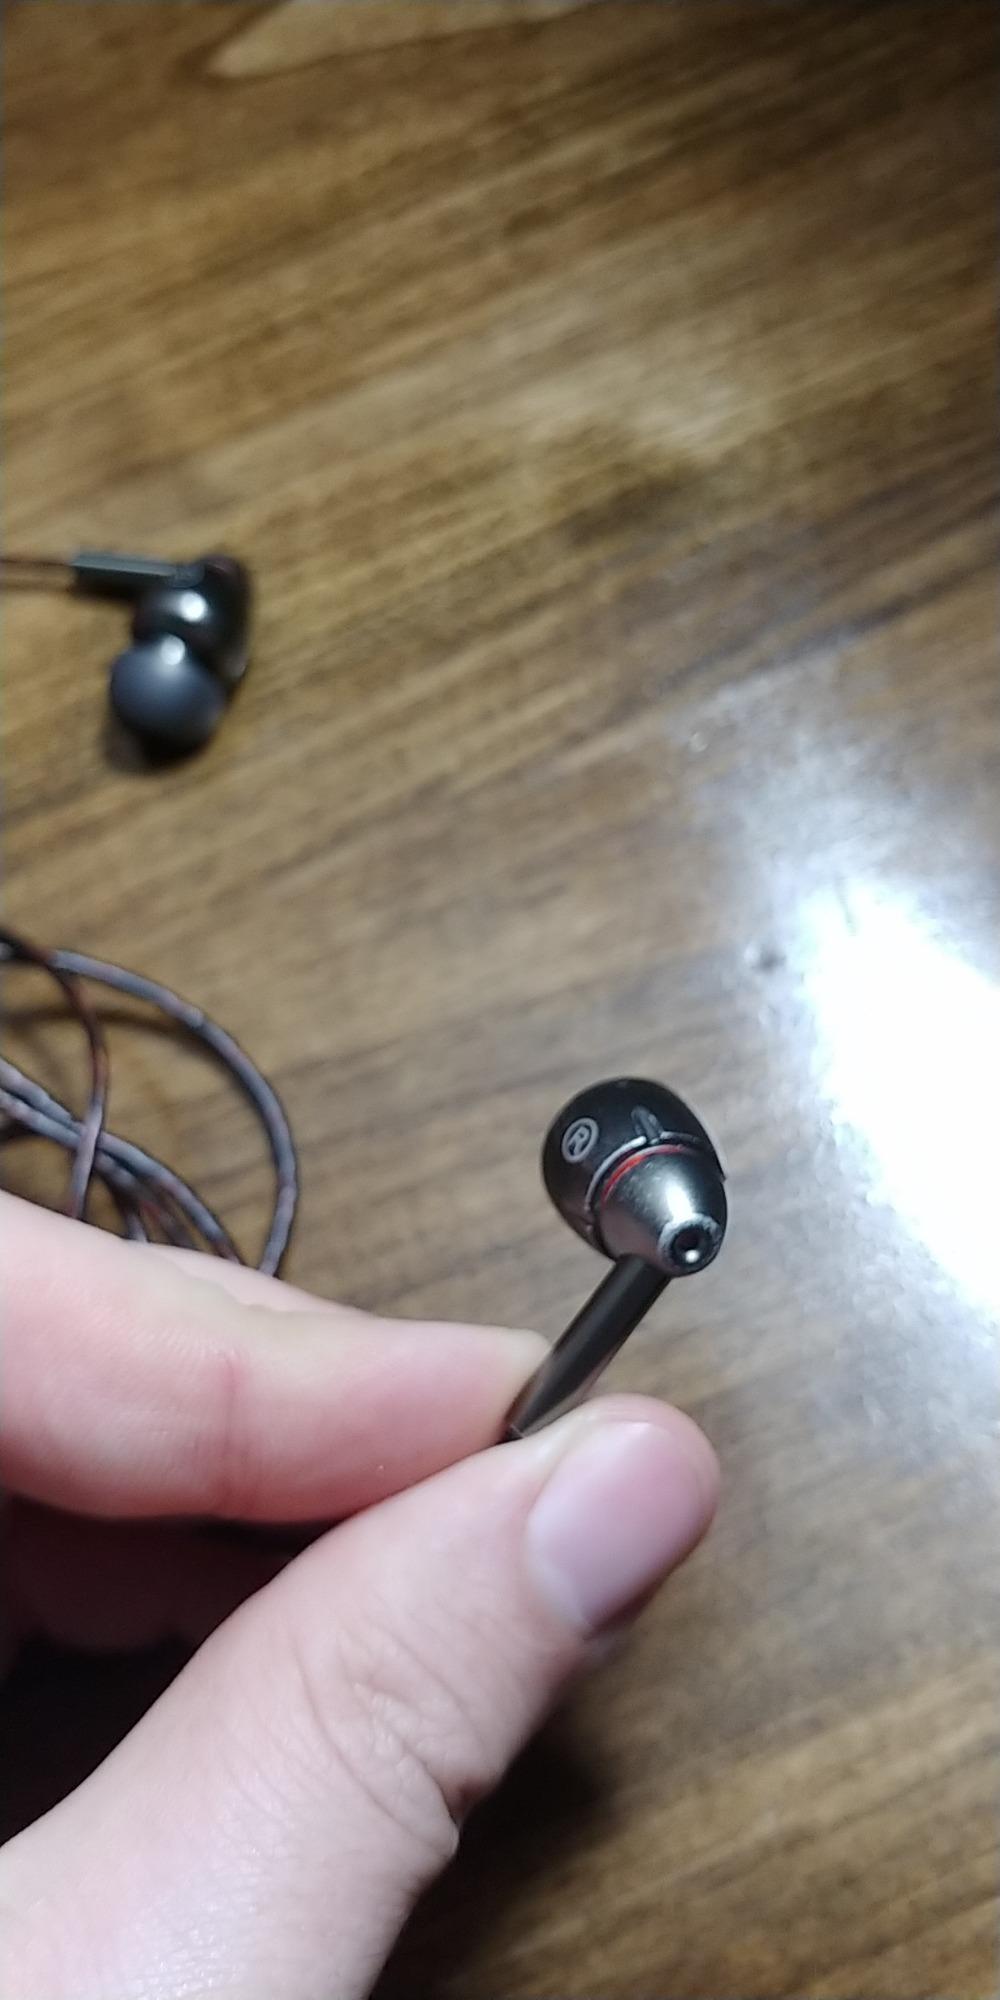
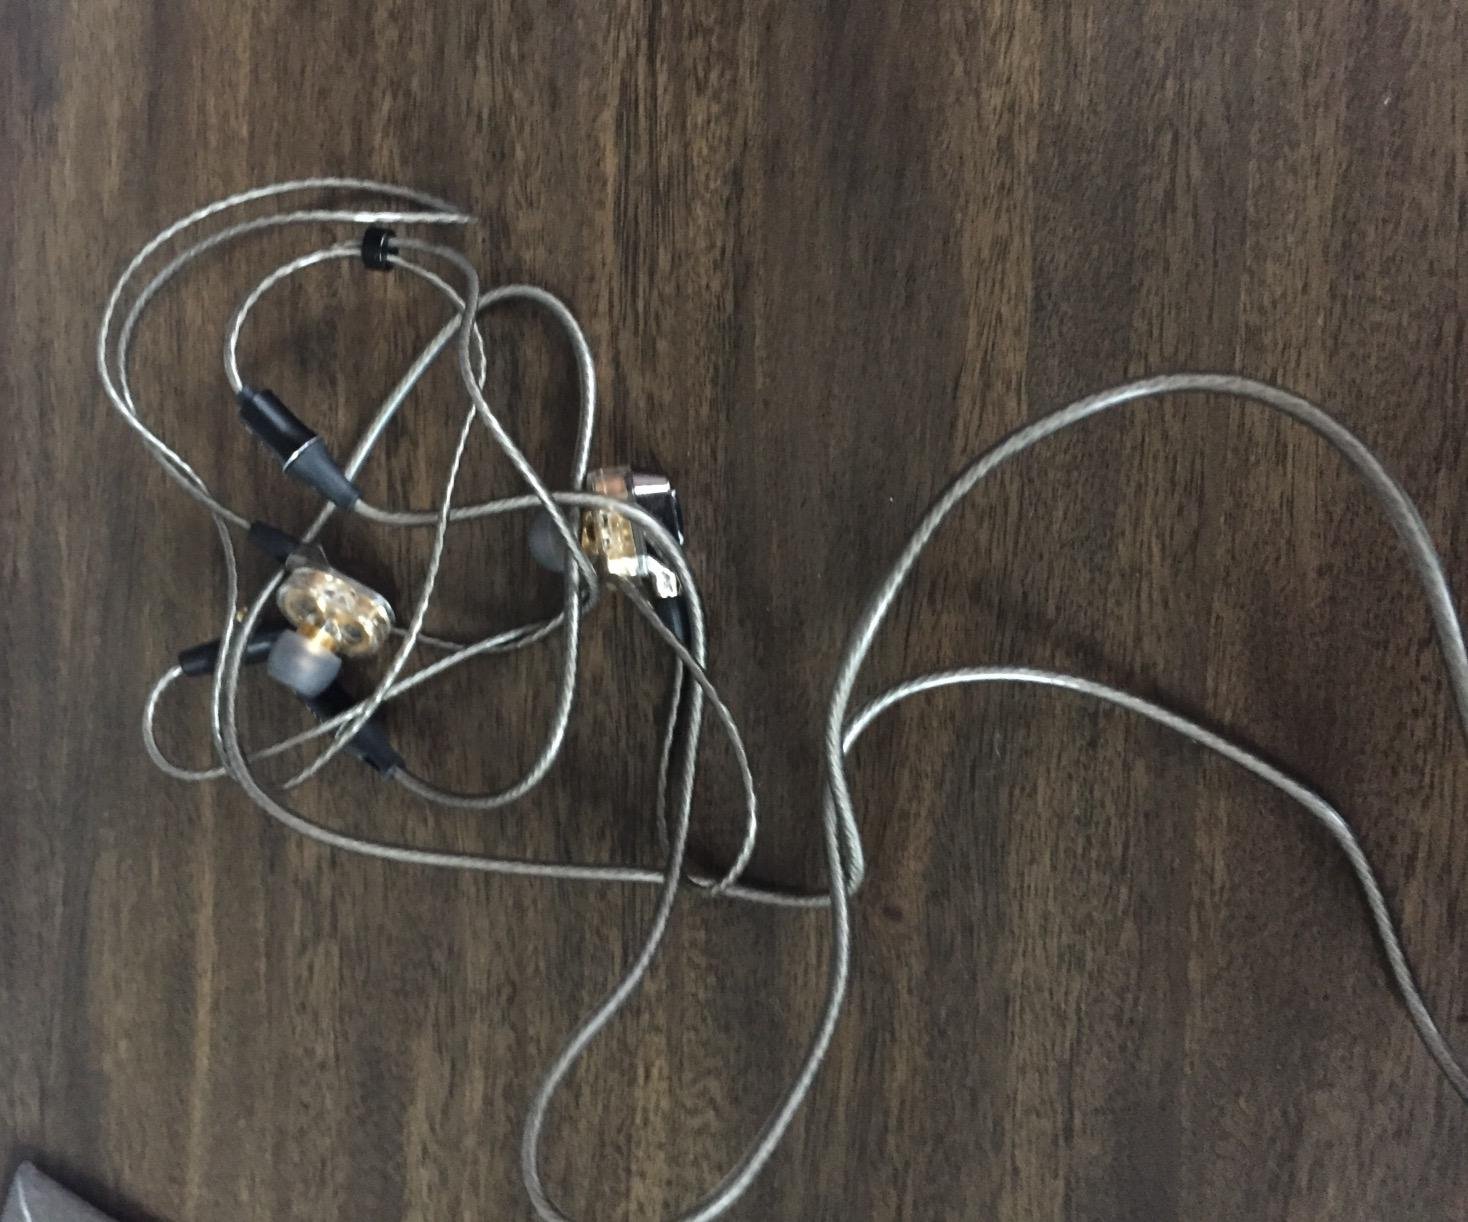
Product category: headphones
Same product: no